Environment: real
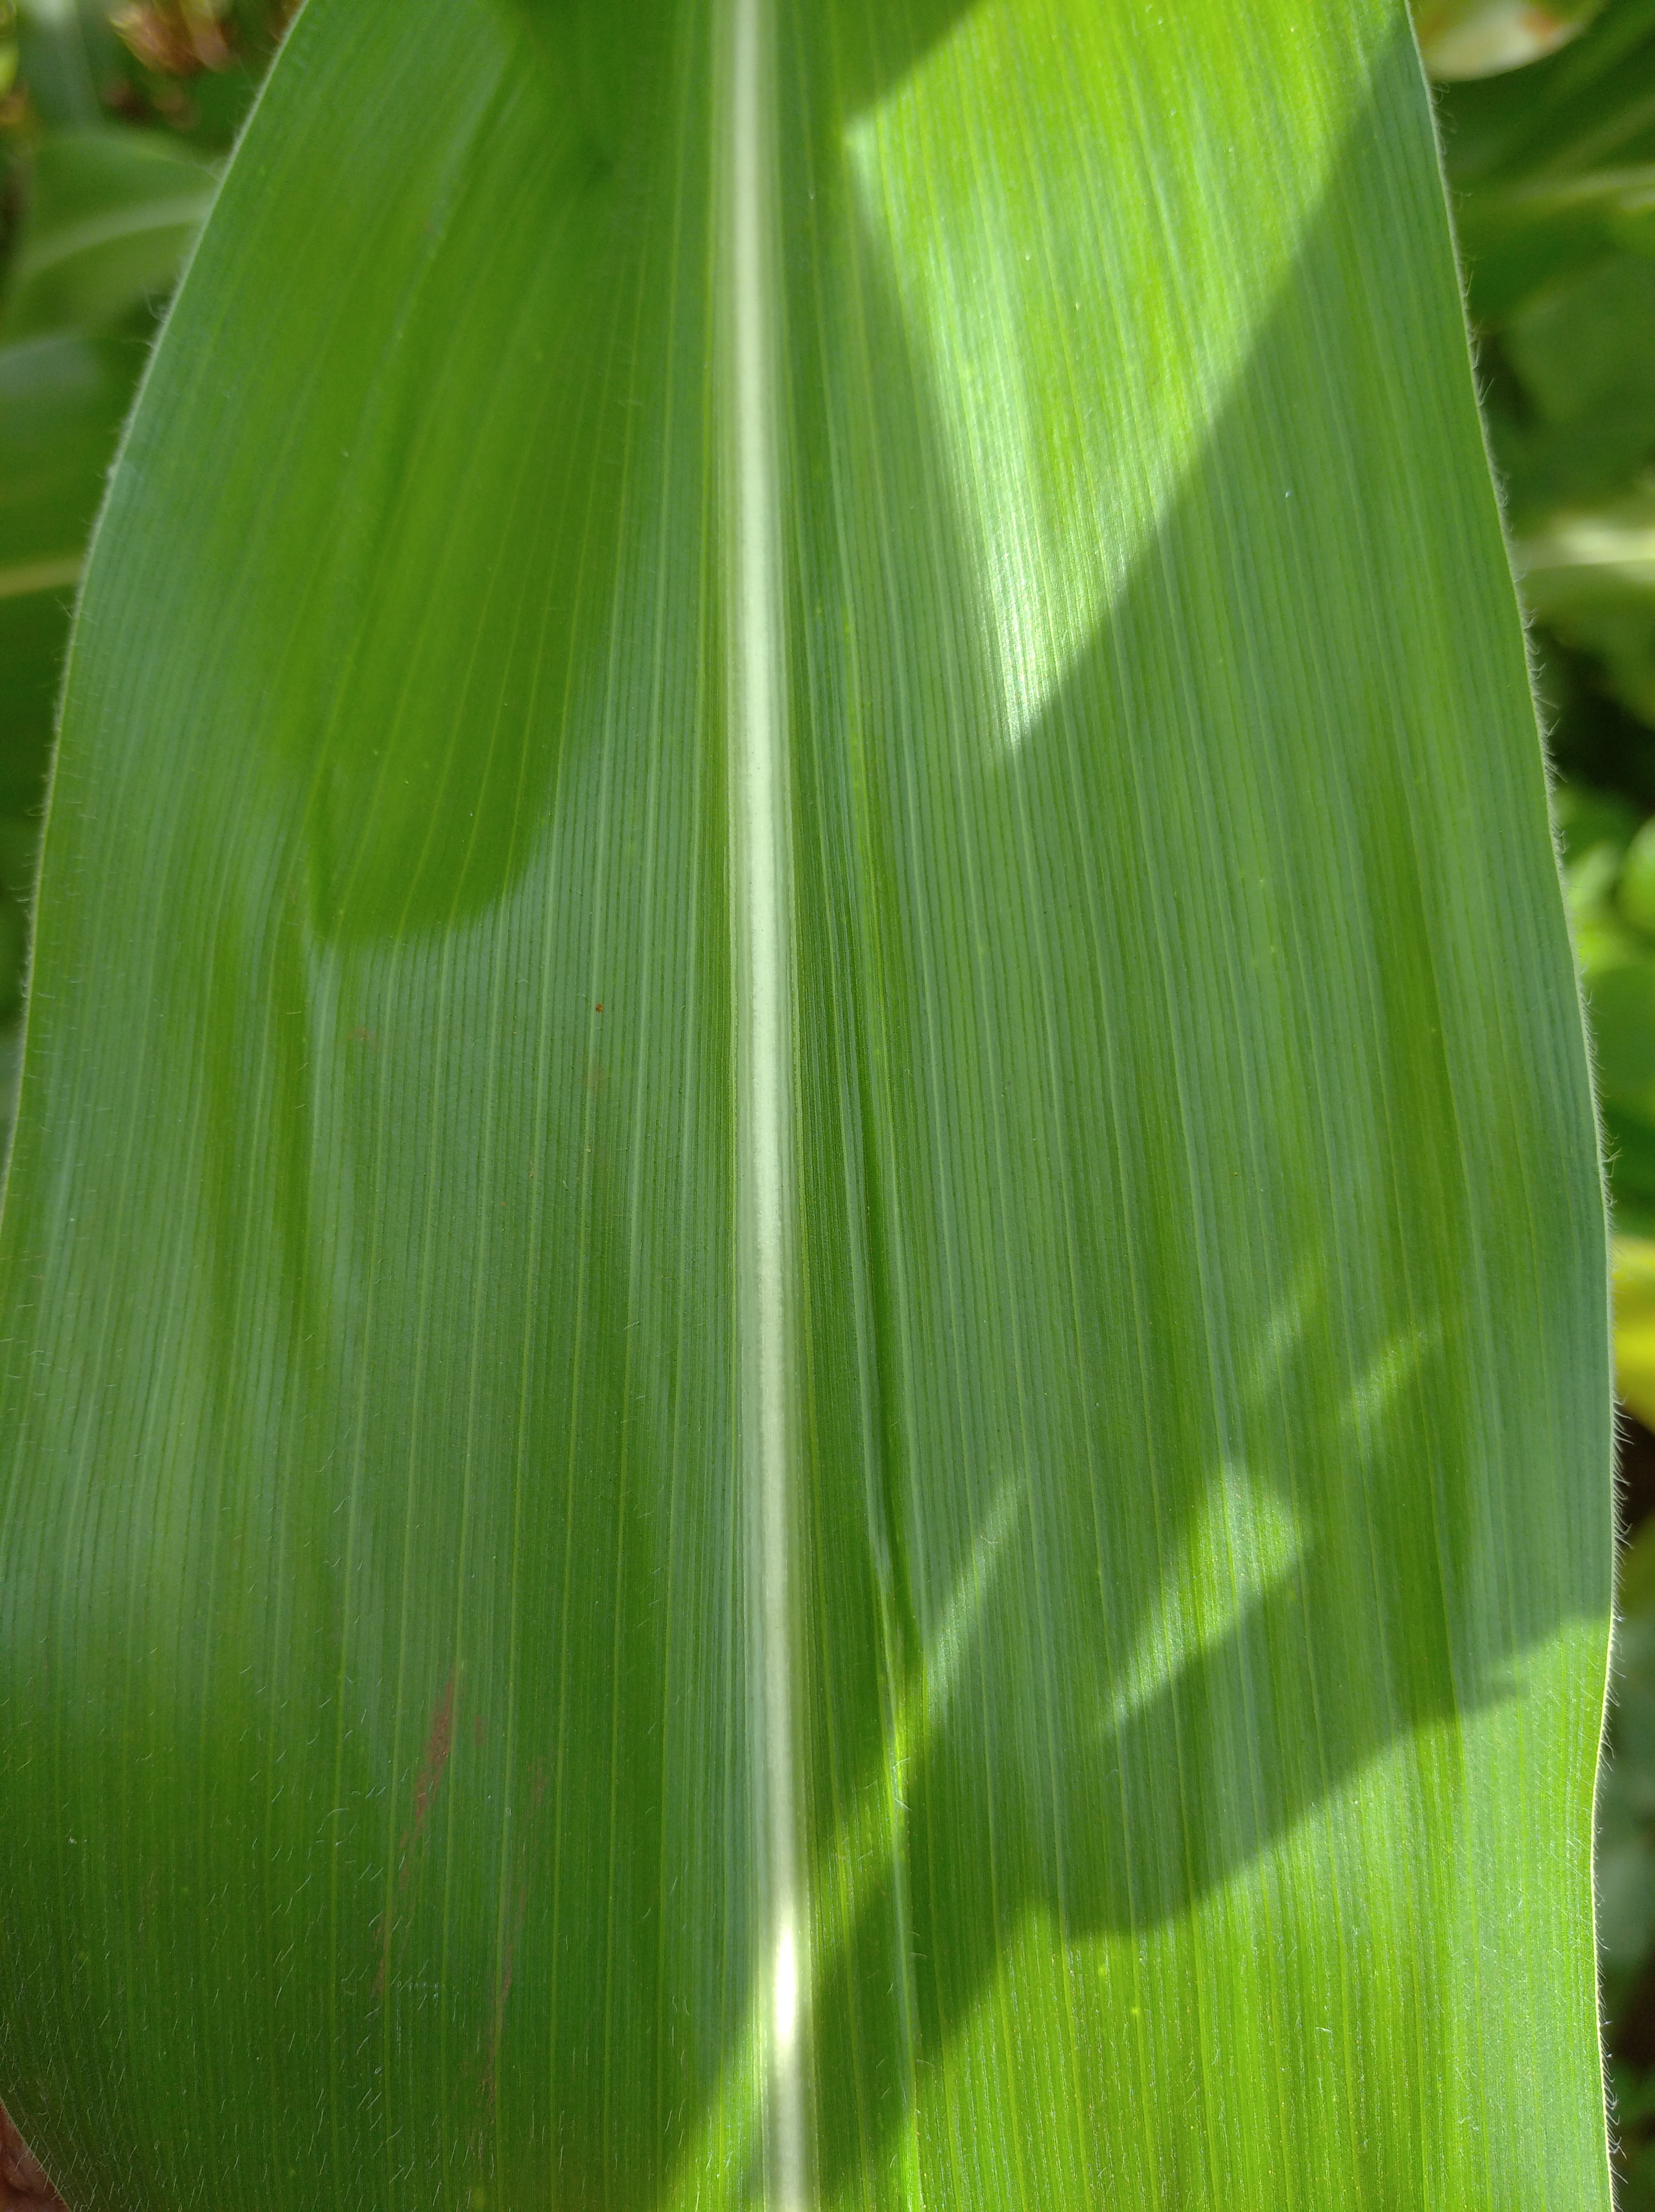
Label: healthy